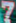
Number: 7